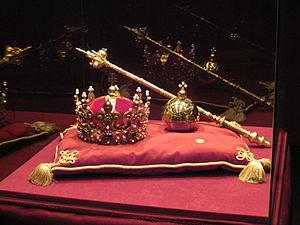
Les joyaux de la Couronne polonaise étaient les attributs du pouvoir royal utilisés par les souverains de Pologne lors du couronnement ou lors de cérémonies officielles. La seule pièce en provenance de la dynastie Piast encore existante est un glaive, conservé aujourd'hui parmi d'autres objets royaux au musée du château royal du Wawel, à Cracovie.